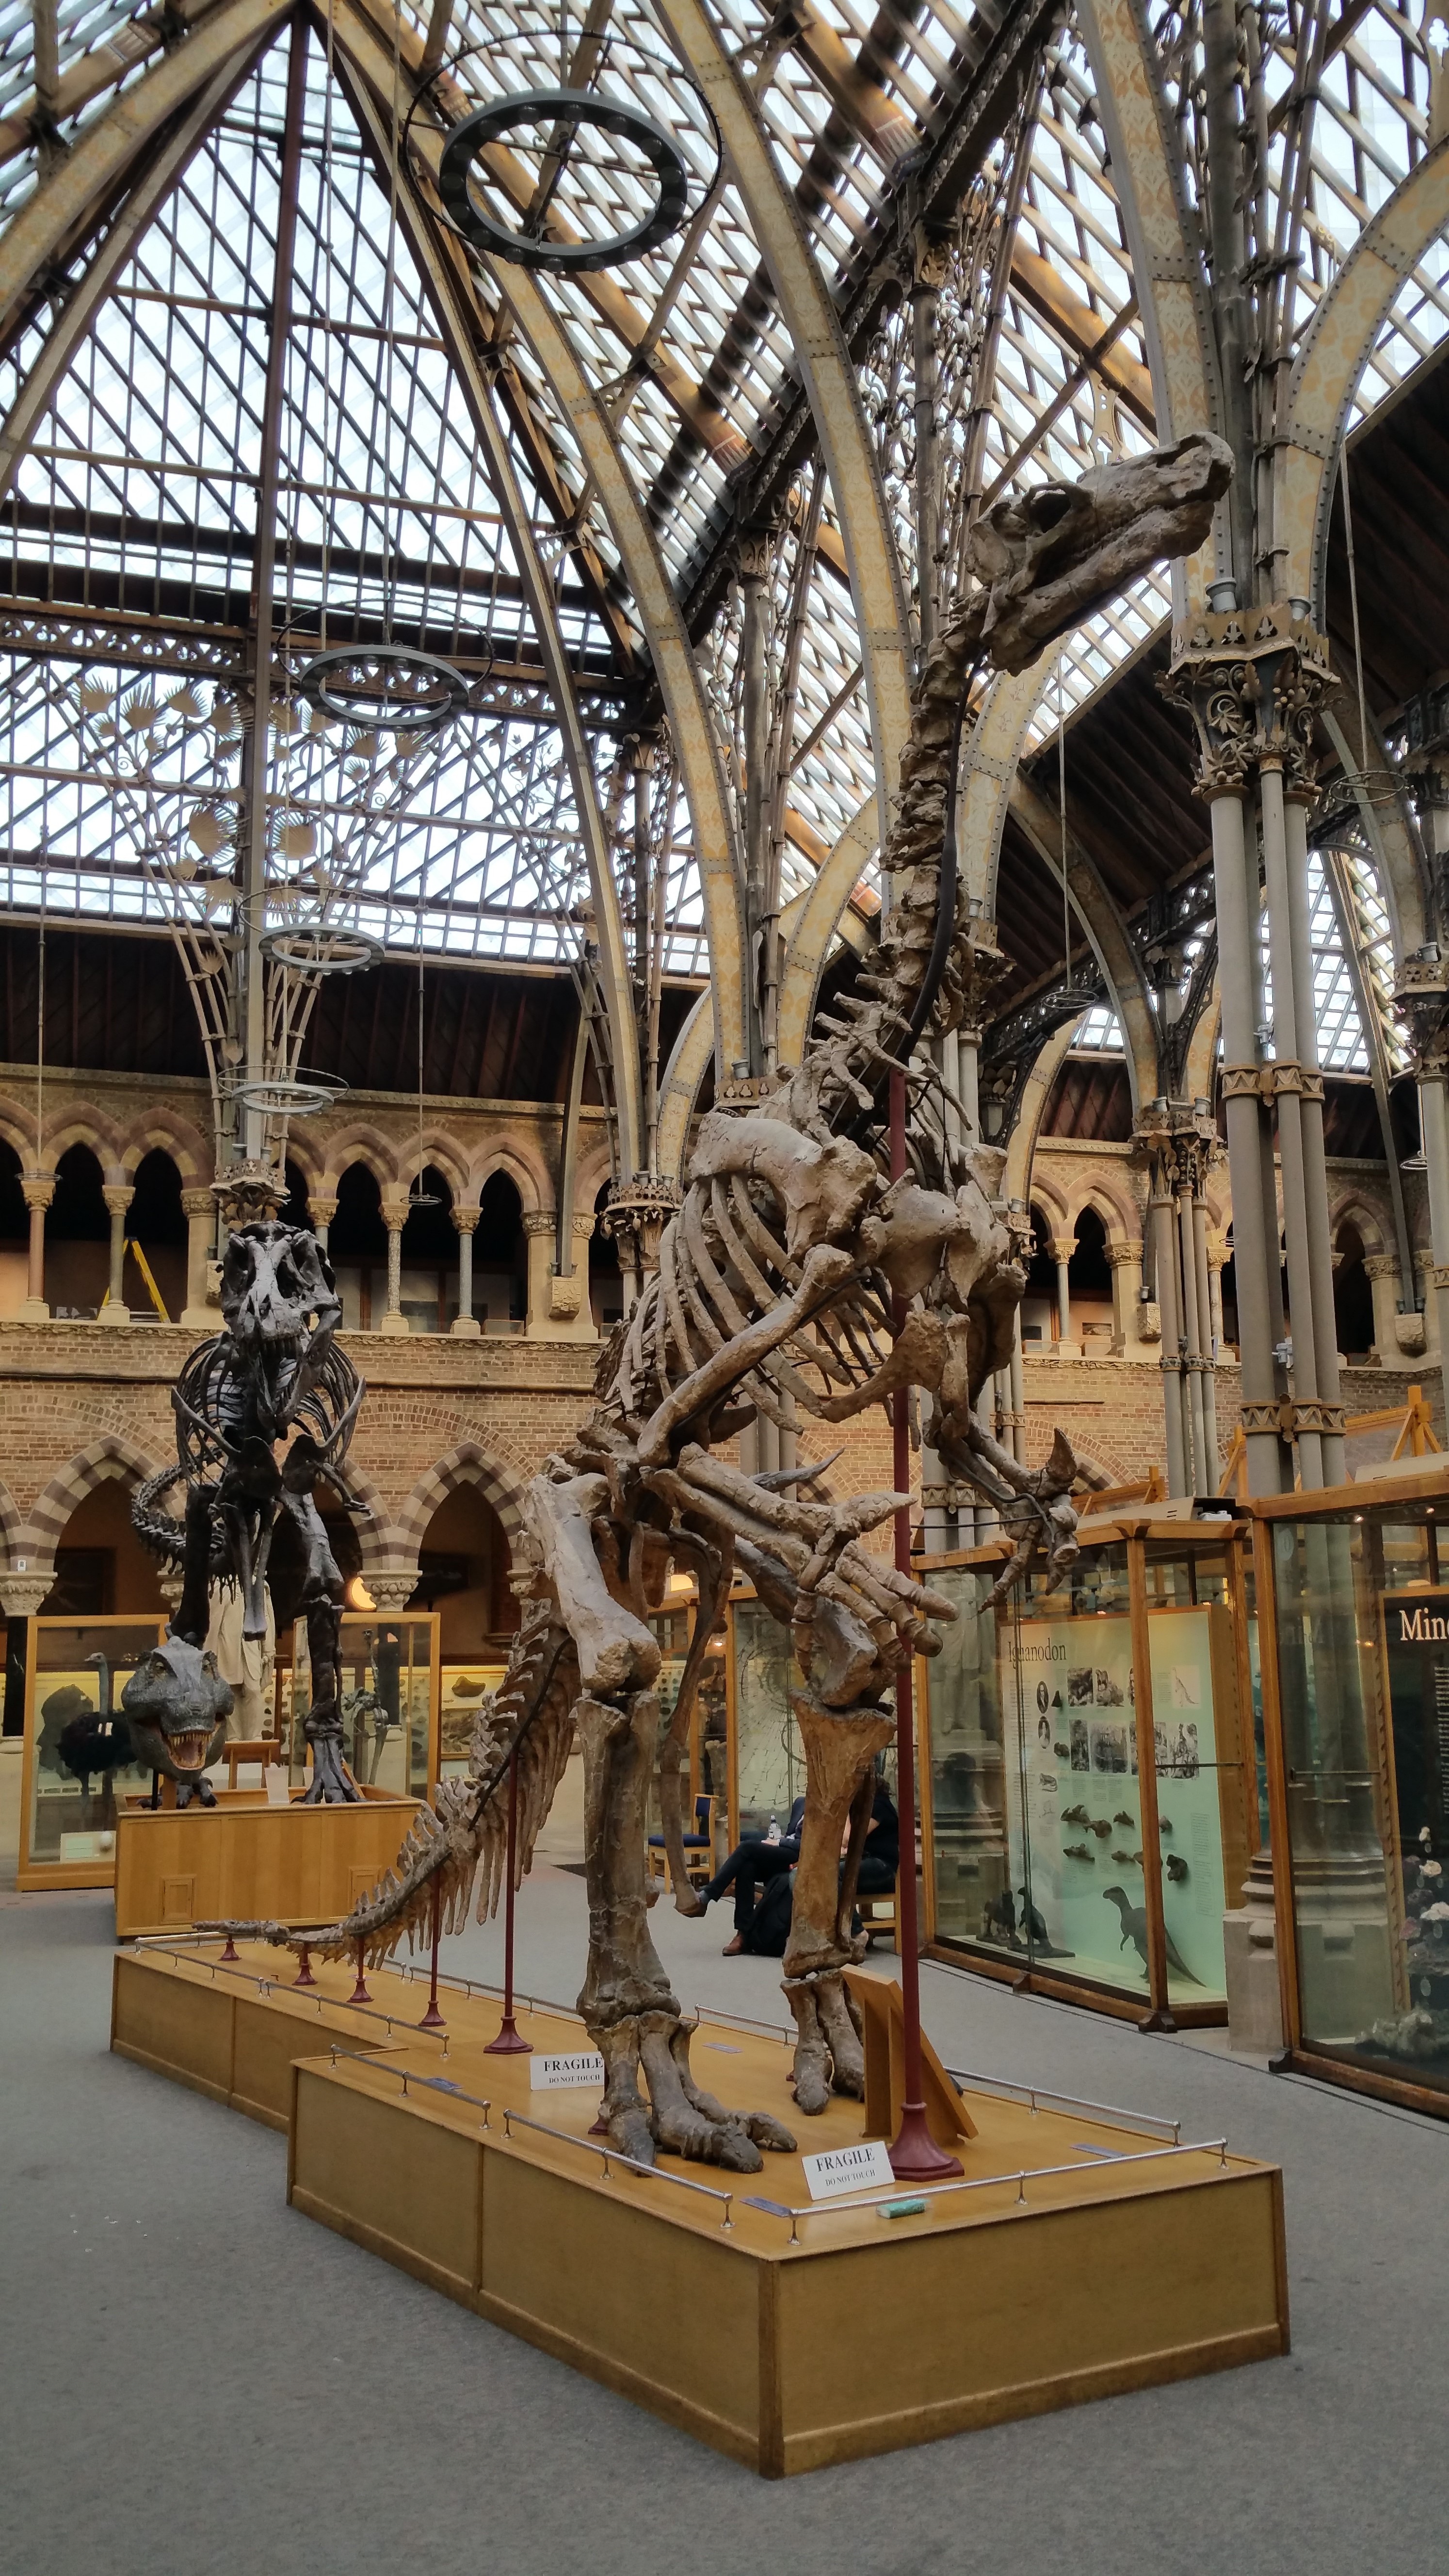
architecture, city, museum, sculpture, art, history, tourist attraction, oxford, ancient history, oxford museum of natural history, oxford museum